The Owl Service

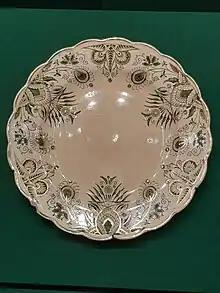
A plate from the Old Hall dinner service which served as inspiration to Alan Garner

According to his Postscript included in the 2017 HarperCollins (London) edition, pp216–219, Garner had "The sensation of finding, not inventing, a story ... It was all there, waiting, and I was the archaeologist picking away the earth to reveal the bones". He described 4 key inspirations leading to, and directly providing key elements of, the story, in both book and video forms.